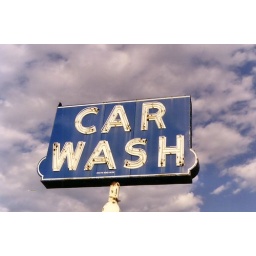
Old neon car wash sign in Mishawaka, IN